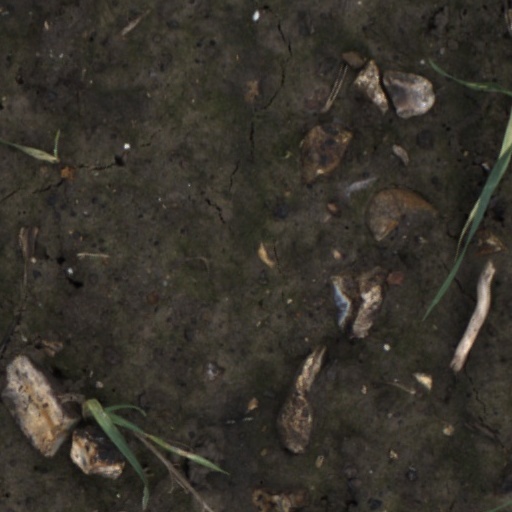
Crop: wheat